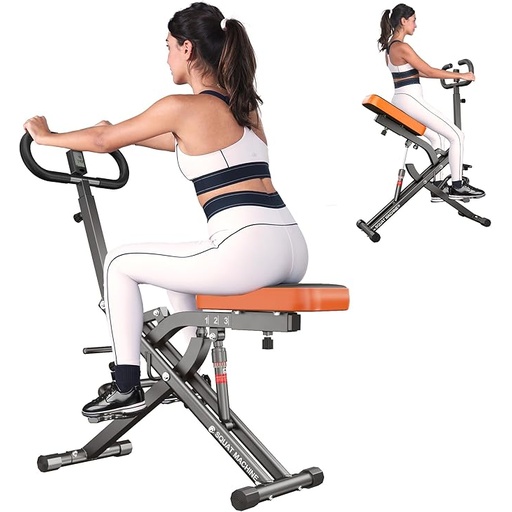
SogesHome Squat Machines Rowing Machine,Full Body Exercise Workout Equipment, Row and Ride Squat Machine 330 LBS Weight Capacity, Glute Trainer Machine, Glutes & Leg Home Workout Machine
About This Enjoy the Exercise: Our squat machine is equipped with raised cushioning rubber pads to minimize the impact on the joints during exercise and avoid unnecessary pain and injury, silent contact without impact feeling, eliminating noise interference. Adjustable seat helps you find the most suitable standing position and the most comfortable sitting position for efficient squatting workout, allowing you to focus on the joy of exercise. Real-time Feedback and Resistance Levels: Our squat rowing machine has a built-in spreadsheet display that provides real-time feedback on your workout, including calories burned, workout time, reps and distance. The hydraulic cylinder adjusts the resistance for advanced intensity training. You are free to increase or decrease your workout options, and it can accommodate beginners as well as challenge more advanced trainers. Full Body Workout: Our rowing machine workout machine has optional stirrup heights and adjustable seat level for people of different heights and training needs. It utilizes scientifically designed multi-link force arms to provide a more effective launching point to fully exercise major muscle groups, burn calories, increase endurance and build muscle. You can perform squats and rows for a complete workout of legs, core, arms and back. Stable Design: The squat machine exercise equipment is equipped with high-density tear-resistant handlebar covers for greater toughness and high-temperature electrostatic baking technology, which is still shiny as new after long time use and has stronger adhesion. The home squat machine is made of industrial grade thickened high carbon steel tubing for better load bearing capacity up to 300 lbs. The angle of the bottom tube plug can be adjusted to adapt to various uneven floors. Space Saving Design: The foldable squat machines for home features a foldable design that provides the benefits of a full-body workout without taking up too much space. Moving and storing it is effortless, making it ideal for apartments and tight spaces. Overview Brand : SogesHome Color : Orange-hydraulic cylinder Resistance Mechanism : Hydraulic Product Dimensions : 36"D x 8"W x 10"H Maximum Weight Recommendation : 330 Pounds Metrics Measured : LCD Monitor Model Name : Squat Machines Frame Material : Alloy Steel Item Weight : 24.25 Pounds Tension Level : adjustable
Brand: SogesHome
Category: Sporting Goods > Fitness & General Exercise Equipment > Cardio > Cardio Machines > Stair Climbers & Steppers